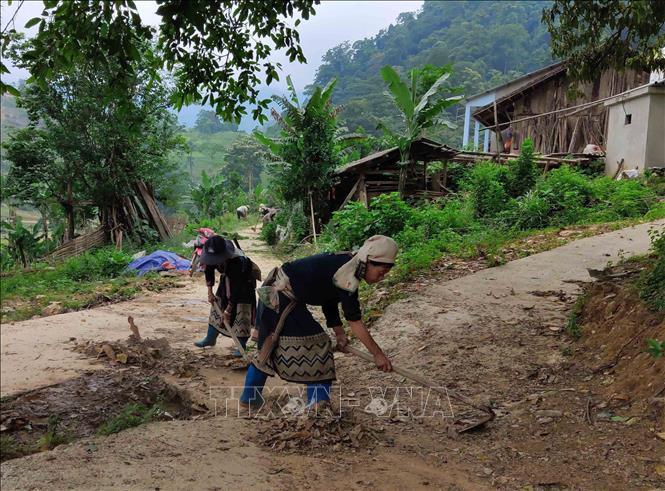
ở trên đường có một vài người đang cuốc đất